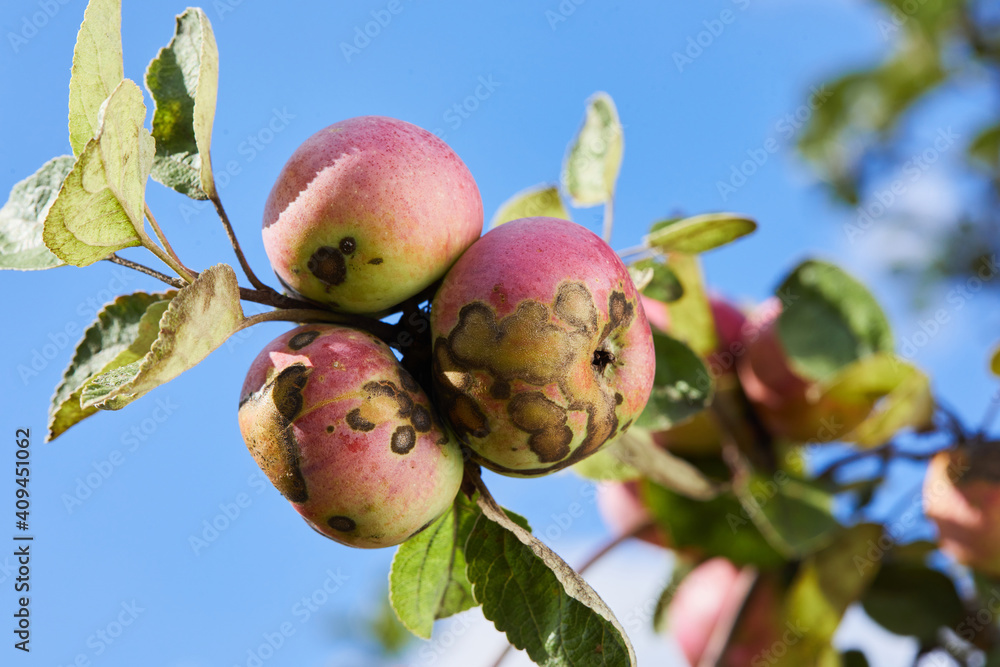
Plant: Apple
Disease: apple scab